Tsukushi Haruka

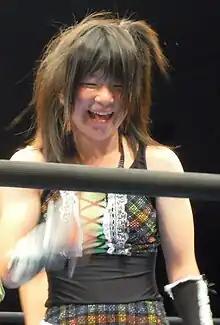
Tsukushi in September 2010

In December 2009, Tsukushi, then only twelve years old, and nine-year-old Kurumi began training professional wrestling under Emi Sakura at her promotion Ice Ribbon's dojo in Saitama. Tsukushi's training sessions with Sakura mainly took place on weekends, while on weekdays she remained in her hometown of Kamisu, training amateur wrestling with a local male junior high school wrestling team. In January 2010, Tsukushi and Kurumi were entered into a trial series, which saw them both compete in three-minute time limit matches at Ice Ribbon events with those in attendance being given the right to vote on which one should be made a permanent member of the roster; the first to reach 500 votes would win the series. Tsukushi made her professional wrestling debut on January 16, when she wrestled Chii Tomiya to a three-minute time limit draw. During the next two months, Tsukushi also wrestled Emi Sakura twice, Mai Ichii three times, and Chii Tomiya and Hamuko Hoshi both once to a time limit draw, before suffering her first loss on March 6, against Miyako Matsumoto. On March 13, Tsukushi and Kurumi were defeated in a tag team match by Chii Tomiya and Riho. After the match it was announced that Tsukushi had won the trial series 506 fan votes to 379 and had as a result earned the right to become a member of Ice Ribbon's roster. The following day, she was defeated by Chii Tomiya in her official debut match. Tsukushi earned her first win on April 29, when she pinned Tomiya in a tag team match, debuting her finishing maneuver, "Harukaze" ("Spring Breeze"), in the process. On May 22, Tsukushi broke the record for the fastest win in Ice Ribbon history, when she pinned Emi Sakura in just five seconds. The win earned her a shot at Sakura's ICE×60 Championship, Ice Ribbon's top title, however, she was defeated in the title match on June 5. On July 11, Tsukushi made her debut for the NEO Japan Ladies Pro Wrestling promotion, losing to fellow Ice Ribbon worker Makoto. Tsukushi's first year in professional wrestling ended with her biggest match yet, when she teamed with Natsuki☆Taiyo and Sayaka Obihiro on December 29 in a 24-minute main event, where they were defeated by Emi Sakura, Nanae Takahashi and Yoshiko Tamura.